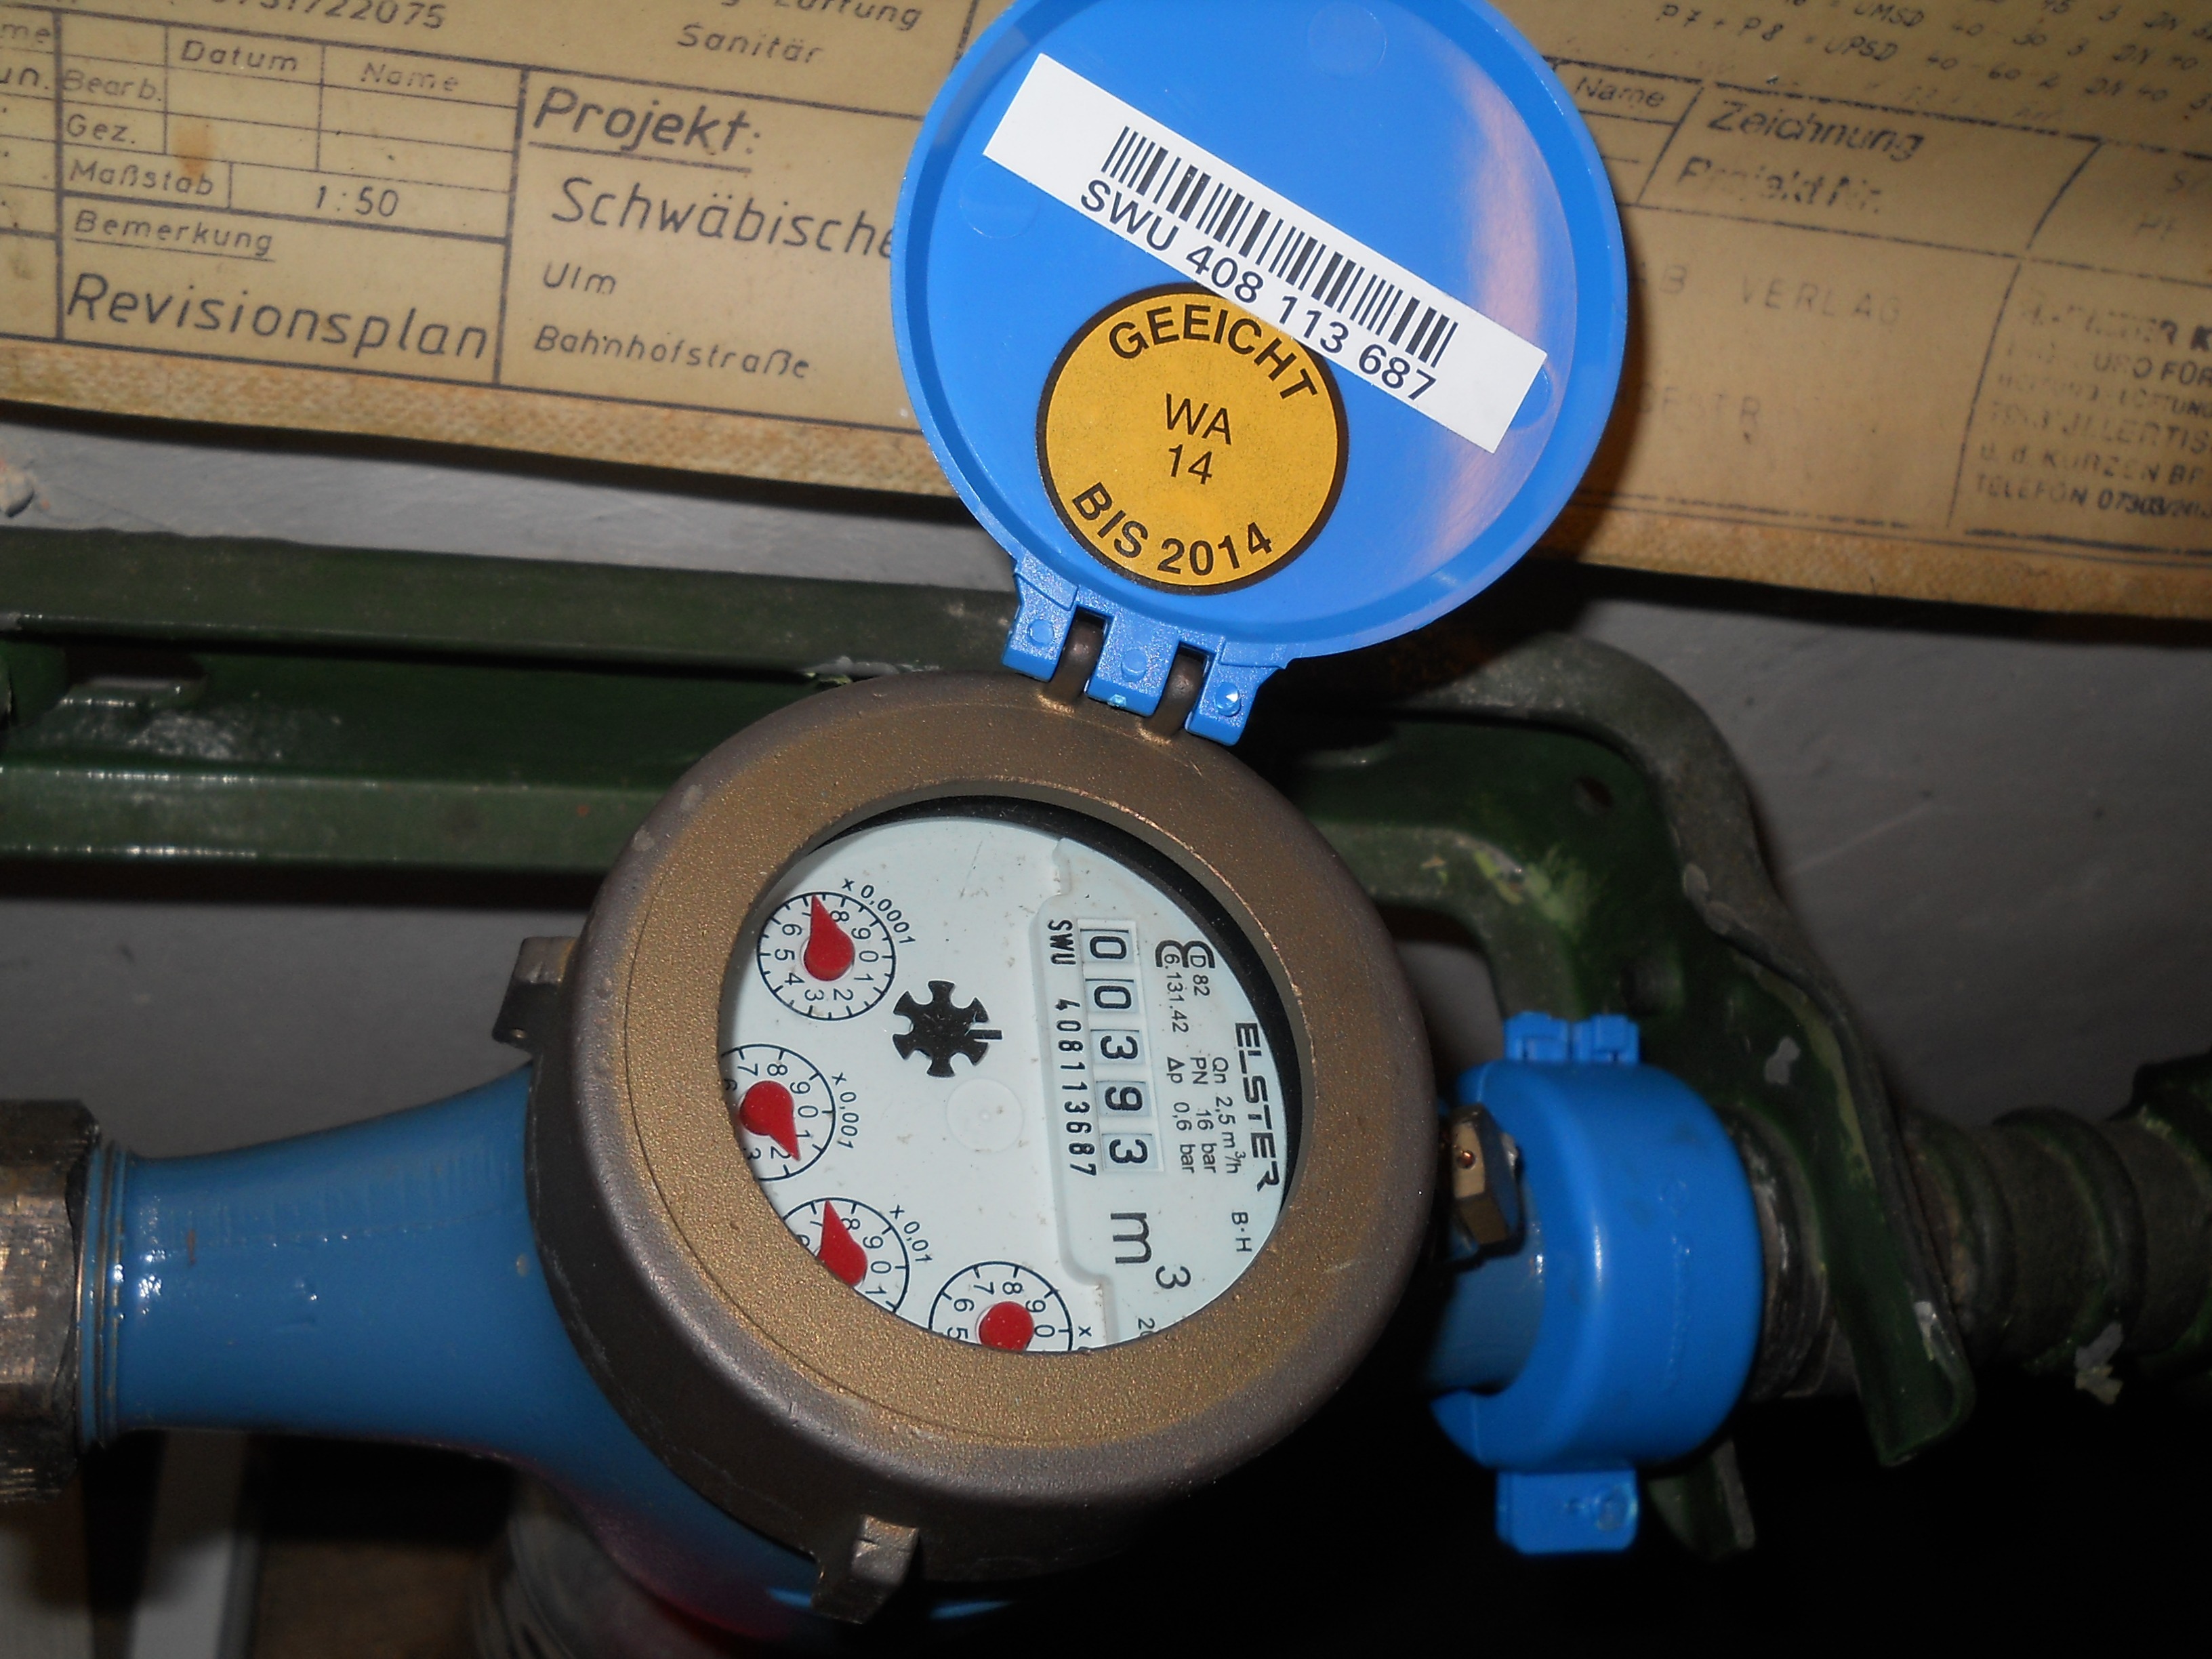
wheel, vehicle, gauge, tachometer, water clock, water meter reader, water retrieve